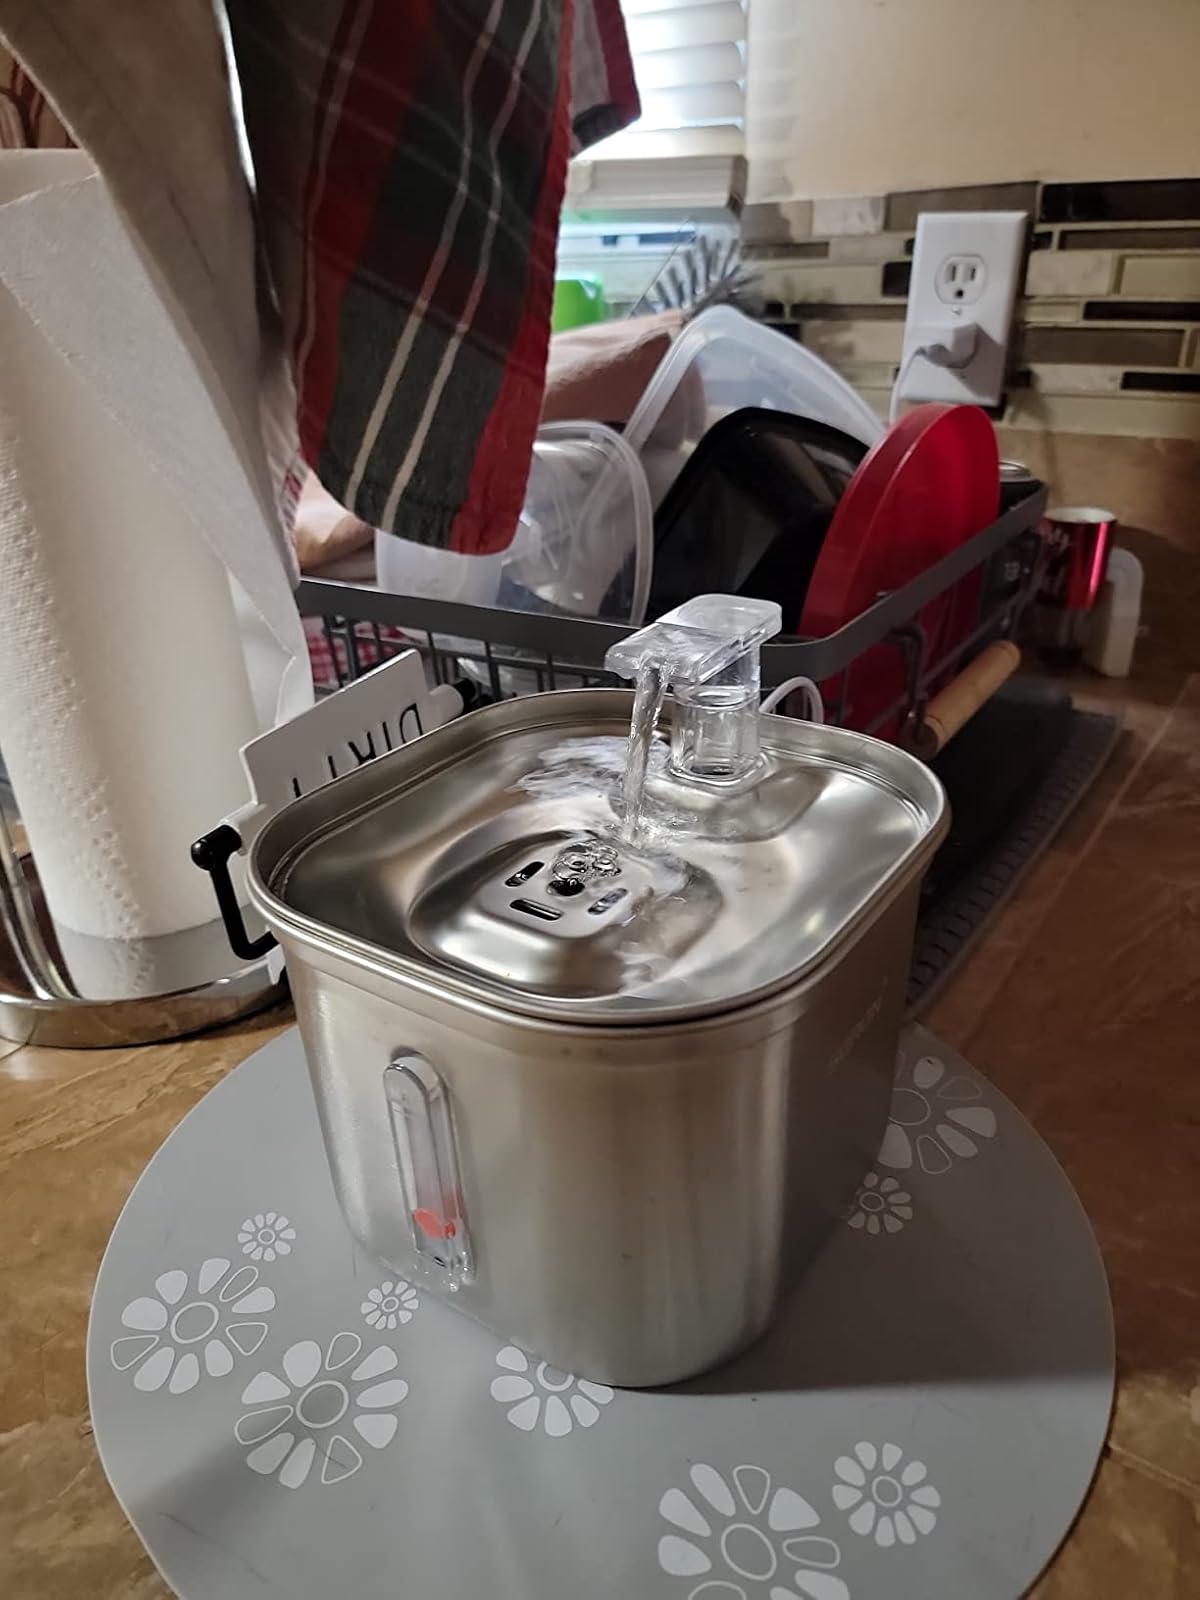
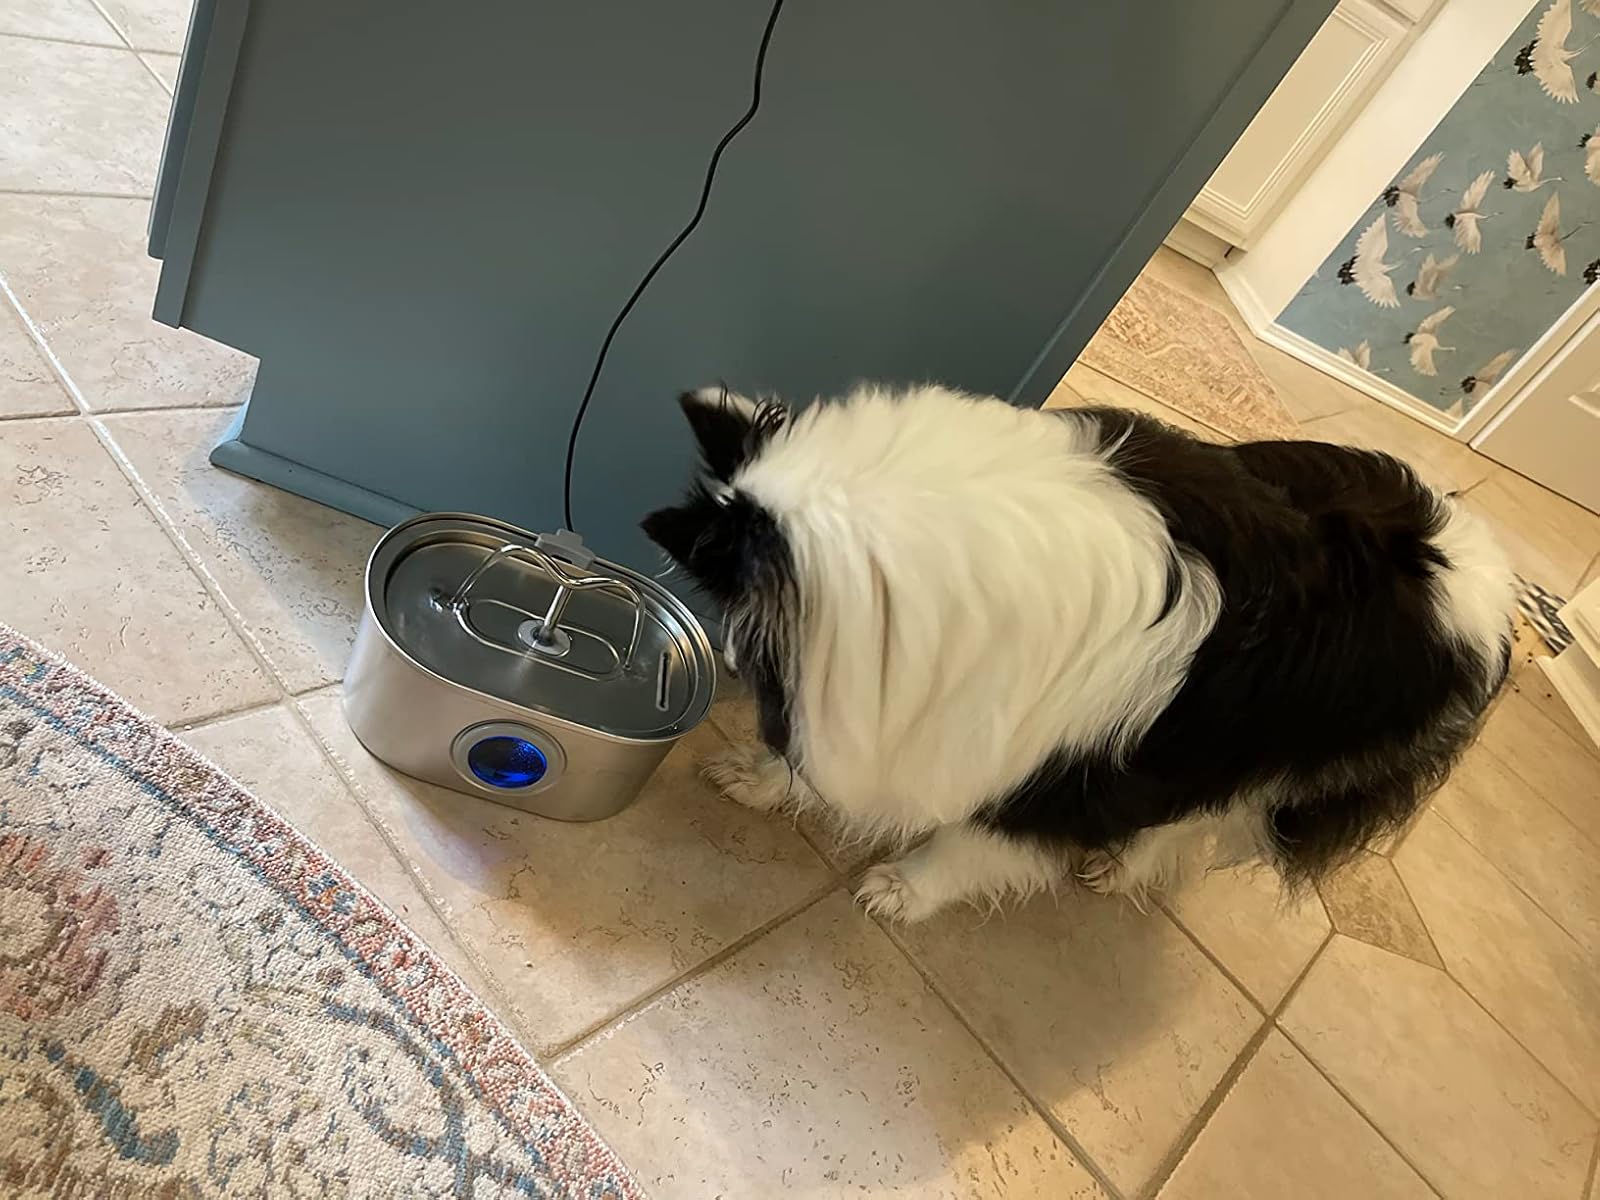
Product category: items_bowl
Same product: no